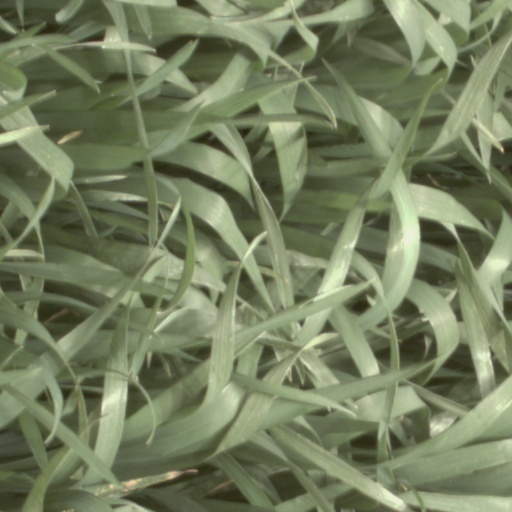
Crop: wheat